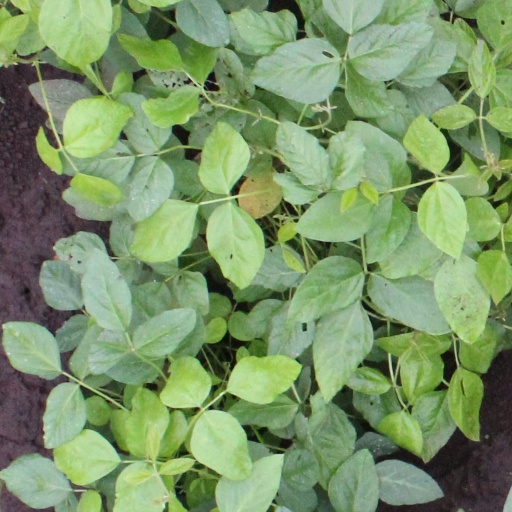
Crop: soybean